Piazza al Serchio railway station

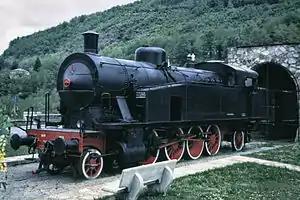
Locomotive FS 940 002 as a monument

In memory of the steam locomotives that formerly operated on the Lucca–Aulla railway, an FS Class 940 locomotive is preserved at the station as a monument. A 15 m turntable that was used to rotate the steam locomotives is also still visible at the site.